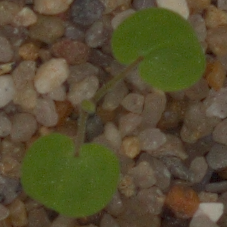
Label: smallflowered_cranesbill